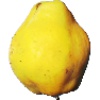
Label: quince